Sir Thomas Cotton, 2nd Baronet, of Connington

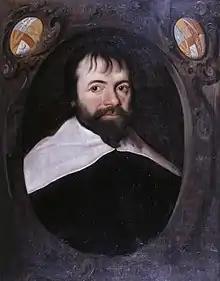
A painting of Thomas Cotton by Cornelis Janssens van Ceulen

Sir Thomas Cotton, 2nd Baronet, of Conington (1594 – 13 May 1662) was an English politician and heir to the Cottonian Library.